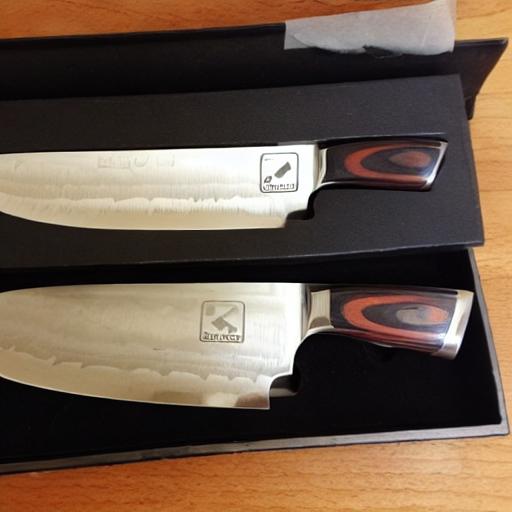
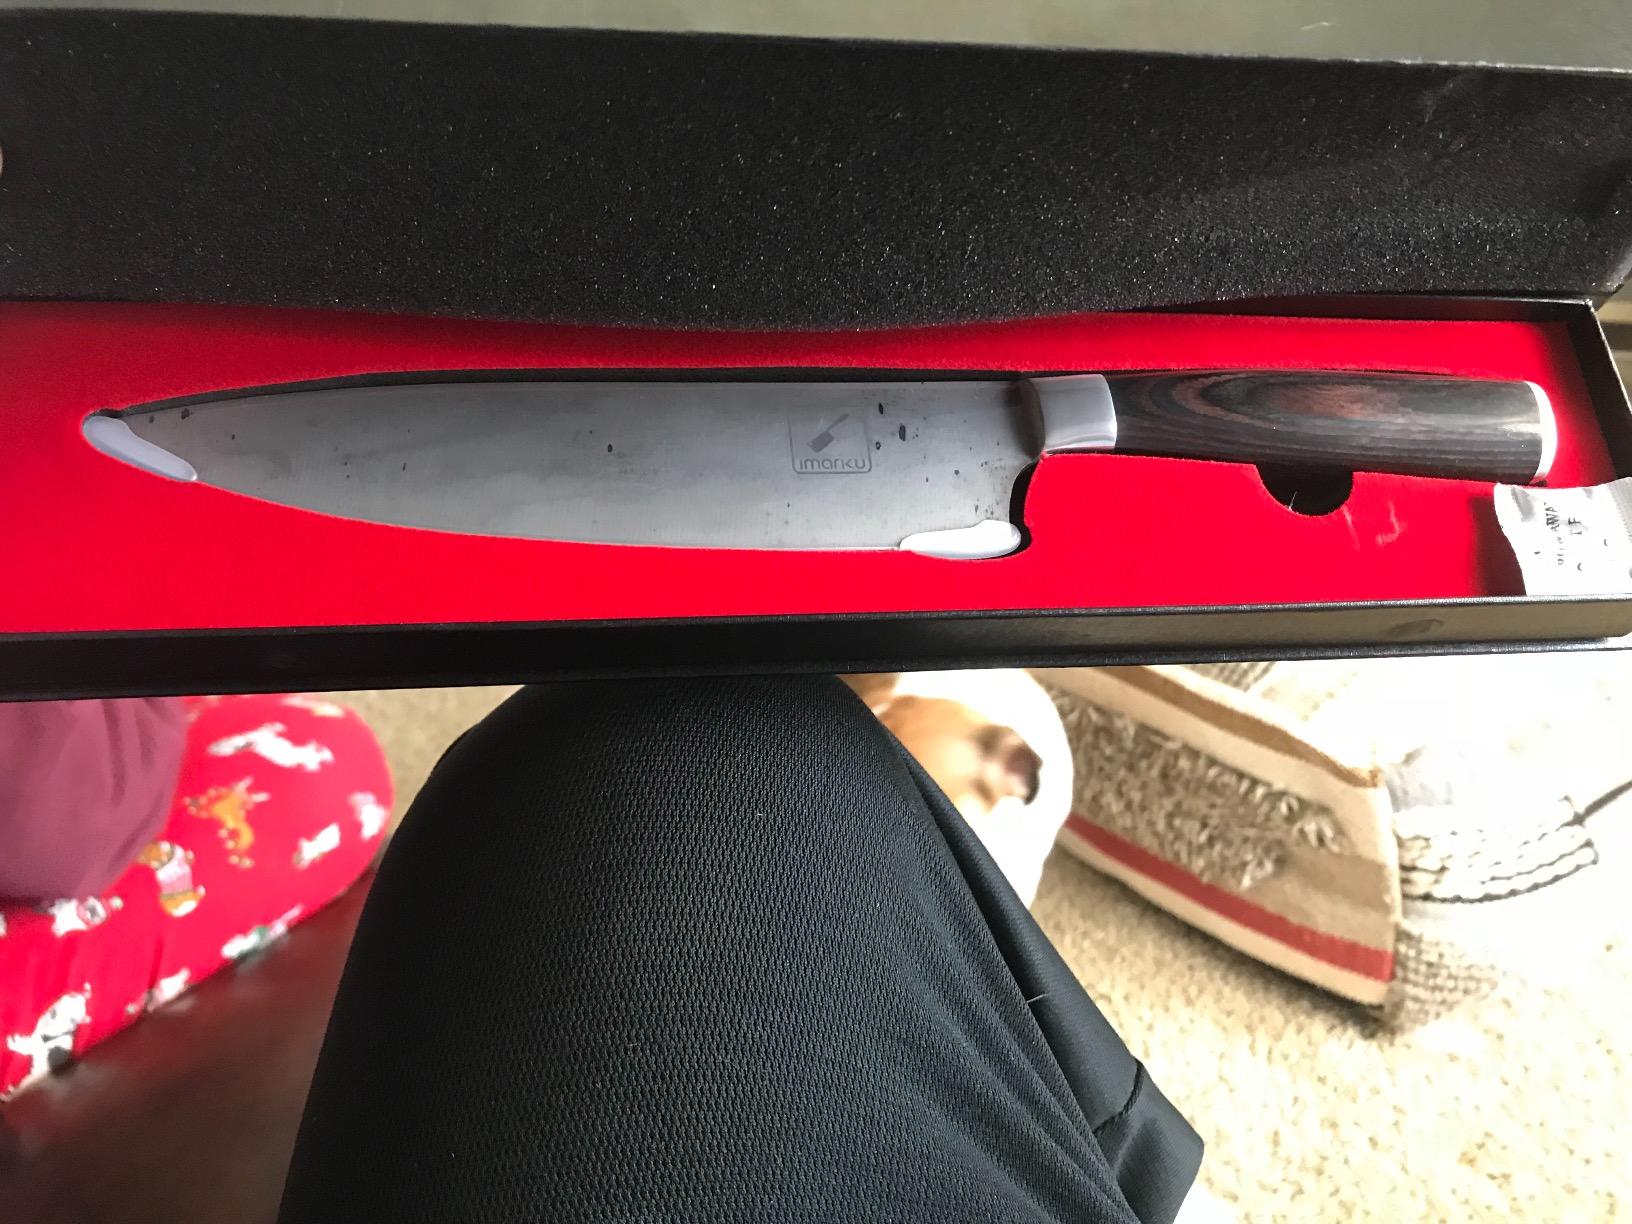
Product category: items_knife
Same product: no